Kex Gill Bypass

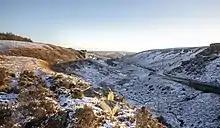
Kex Gill and Dovestone; the new bypass will be just to the left of the image

The Kex Gill Bypass is a future stretch of A-road across Kex Gill Moor to Blubberhouses in North Yorkshire, England. The route is part of the A59 road across the Pennines between Preston and York, with the Kex Gill Bypass being located within the Nidderdale Area of Outstanding Natural Beauty. The bypass is required as the 1820s built bypass is prone to landslips and road cracking, which accounted for eight weeks of closure in 2016. It is expected to be long and to be opened in spring 2026.